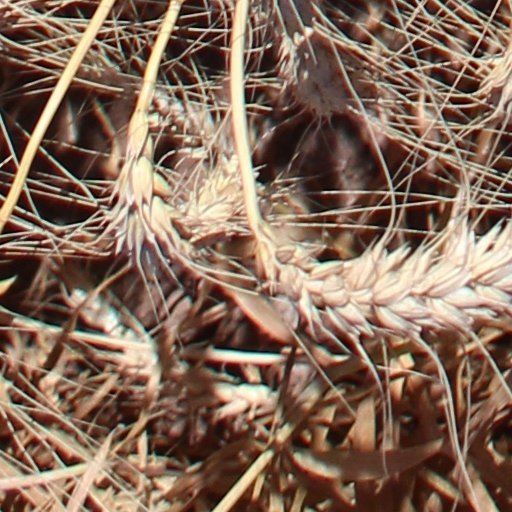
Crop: wheat